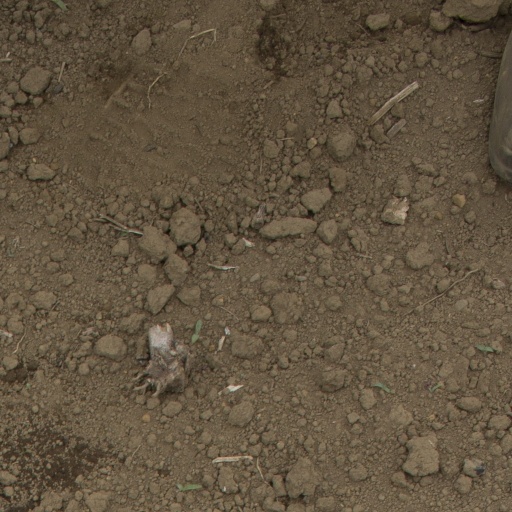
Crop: Jerusalem artichoke